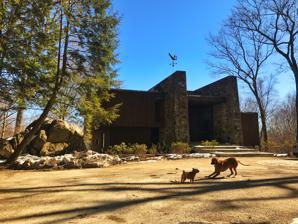
Building: Graham House (Stamford, Connecticut)
Country: United States of America
Year built: 1969
Historic house in Connecticut, United States United States historic place Graham House U.S. National Register of Historic Places Show map of Connecticut Show map of the United States Location Stamford, Connecticut Coordinates 41°06′39″N 73°36′03″W / 41.110916°N 73.600820°W / 41.110916; -73.600820 Built 1968 ( 1968 ) Architect Eliot Noyes Architectural style Modern NRHP reference No. 11000609 Added to NRHP September 13, 2011 The Graham House is a dramatic Modern house designed by architect Eliot Noyes for Manhattan art dealer Robert Graham and built in 1968–69.  The house is located at the crest of a rocky outcrop in a rural section of Stamford, Connecticut .  It represents the culmination of a series of properties designed by Noyes in which he developed the idea of having two stone walls forming a central hallway, with rooms cantilevered off the outside of those walls. The dominant features of the house are two parallel walls, built out of fieldstone and concrete, with the former including stones gathered from the property.  The space in between these two high walls acts as a kind of street, with flagstone paving.  The main rooms of the house project outward from these walls, appearing to float over the surrounding landscape.  The exterior of these rooms is finished in glass and brown stained vertical board siding. The first house that Eliot Noyes designed featuring parallel stone walls was his own home in New Canaan , which was built in 1954.  It had two stone walls on either side of a central courtyard.  He further developed this idea with several designs that were never actually executed. The house was listed on the National Register of Historic Places in 1978. The listing was unusual in that the house was not yet 50 years old, a traditional cutoff for historic buildings; this was in recognition of the importance of this execution of the idea. In 2012, the house was protected by a preservation easement held by Historic New England . See also National Register of Historic Places listings in Stamford, Connecticut References